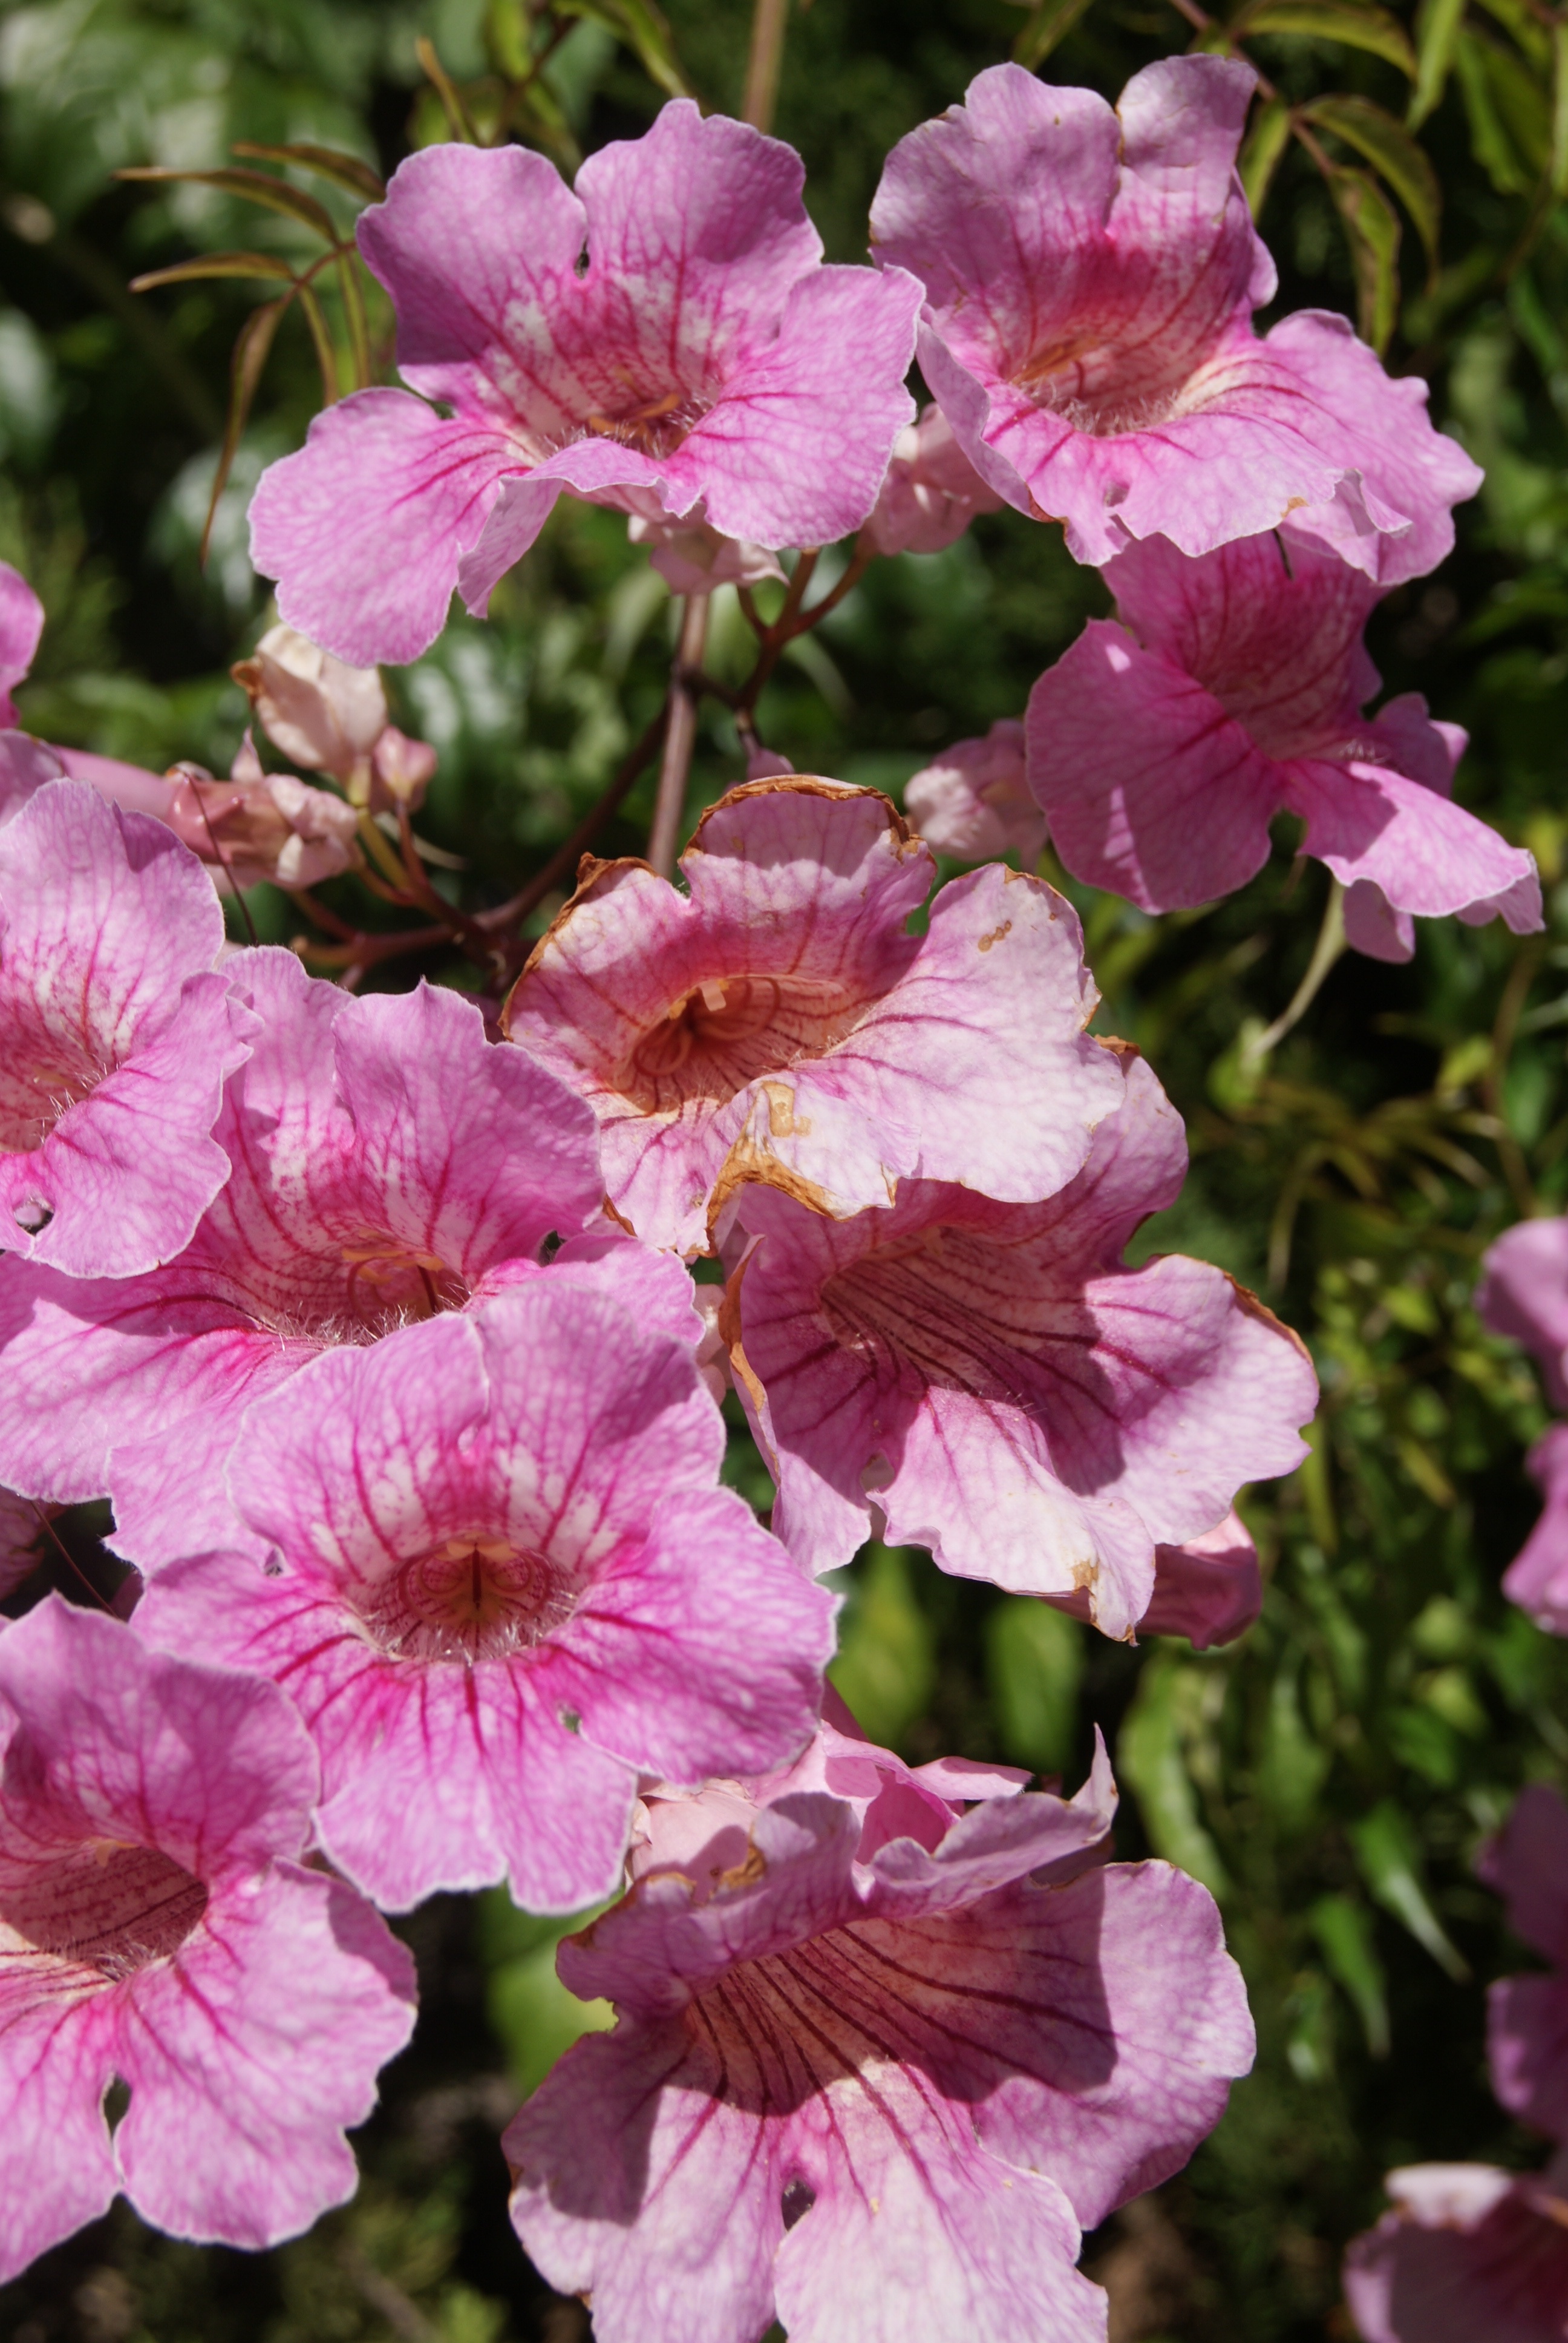
blossom, plant, flower, purple, petal, botany, pink, flora, shrub, mallorca, hollyhocks, flowering plant, mallow, annual plant, woody plant, land plant